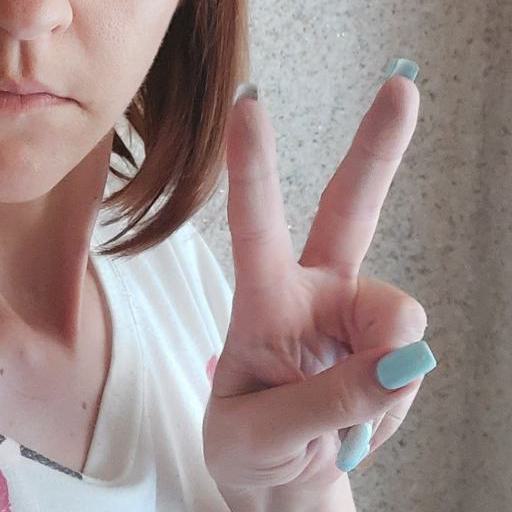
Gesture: peace